Bergen Line

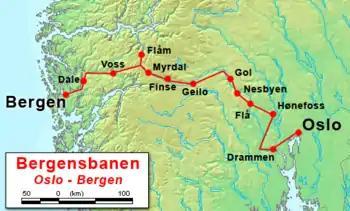
Map of the Bergen Line and principal stations

The first documented proposal for building a railway between Norway's two largest cities was announced by Andreas Tanberg Gløersen on 24 August 1871 in "Bergensposten". The forest supervisor in Voss suggested building the railway via Voss and Hallingdal, connecting with the Krøderen Line. In 1866, Gløersen had come up with the idea of the Jæren Line. Within days of his proposal for the Bergen Line, the city council expressed support for the suggestion. In 1872, the railway director Carl Abraham Pihl and two engineers went on a survey tour along suggested line. At the time it was common that proposals for railways came from local initiative, and that local municipalities and private investors would then pay for about 20% of the investments, the state covering the rest, mostly through foreign debt.